Andrew Henning

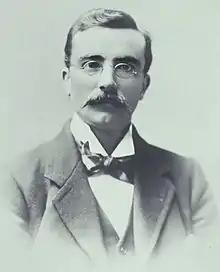
Andrew Henning at the 1898 Australasian Federal Convention.

Andrew Harriot Henning LLB (17 May 1865 – 2 December 1947) was a lawyer and politician in Western Australia.